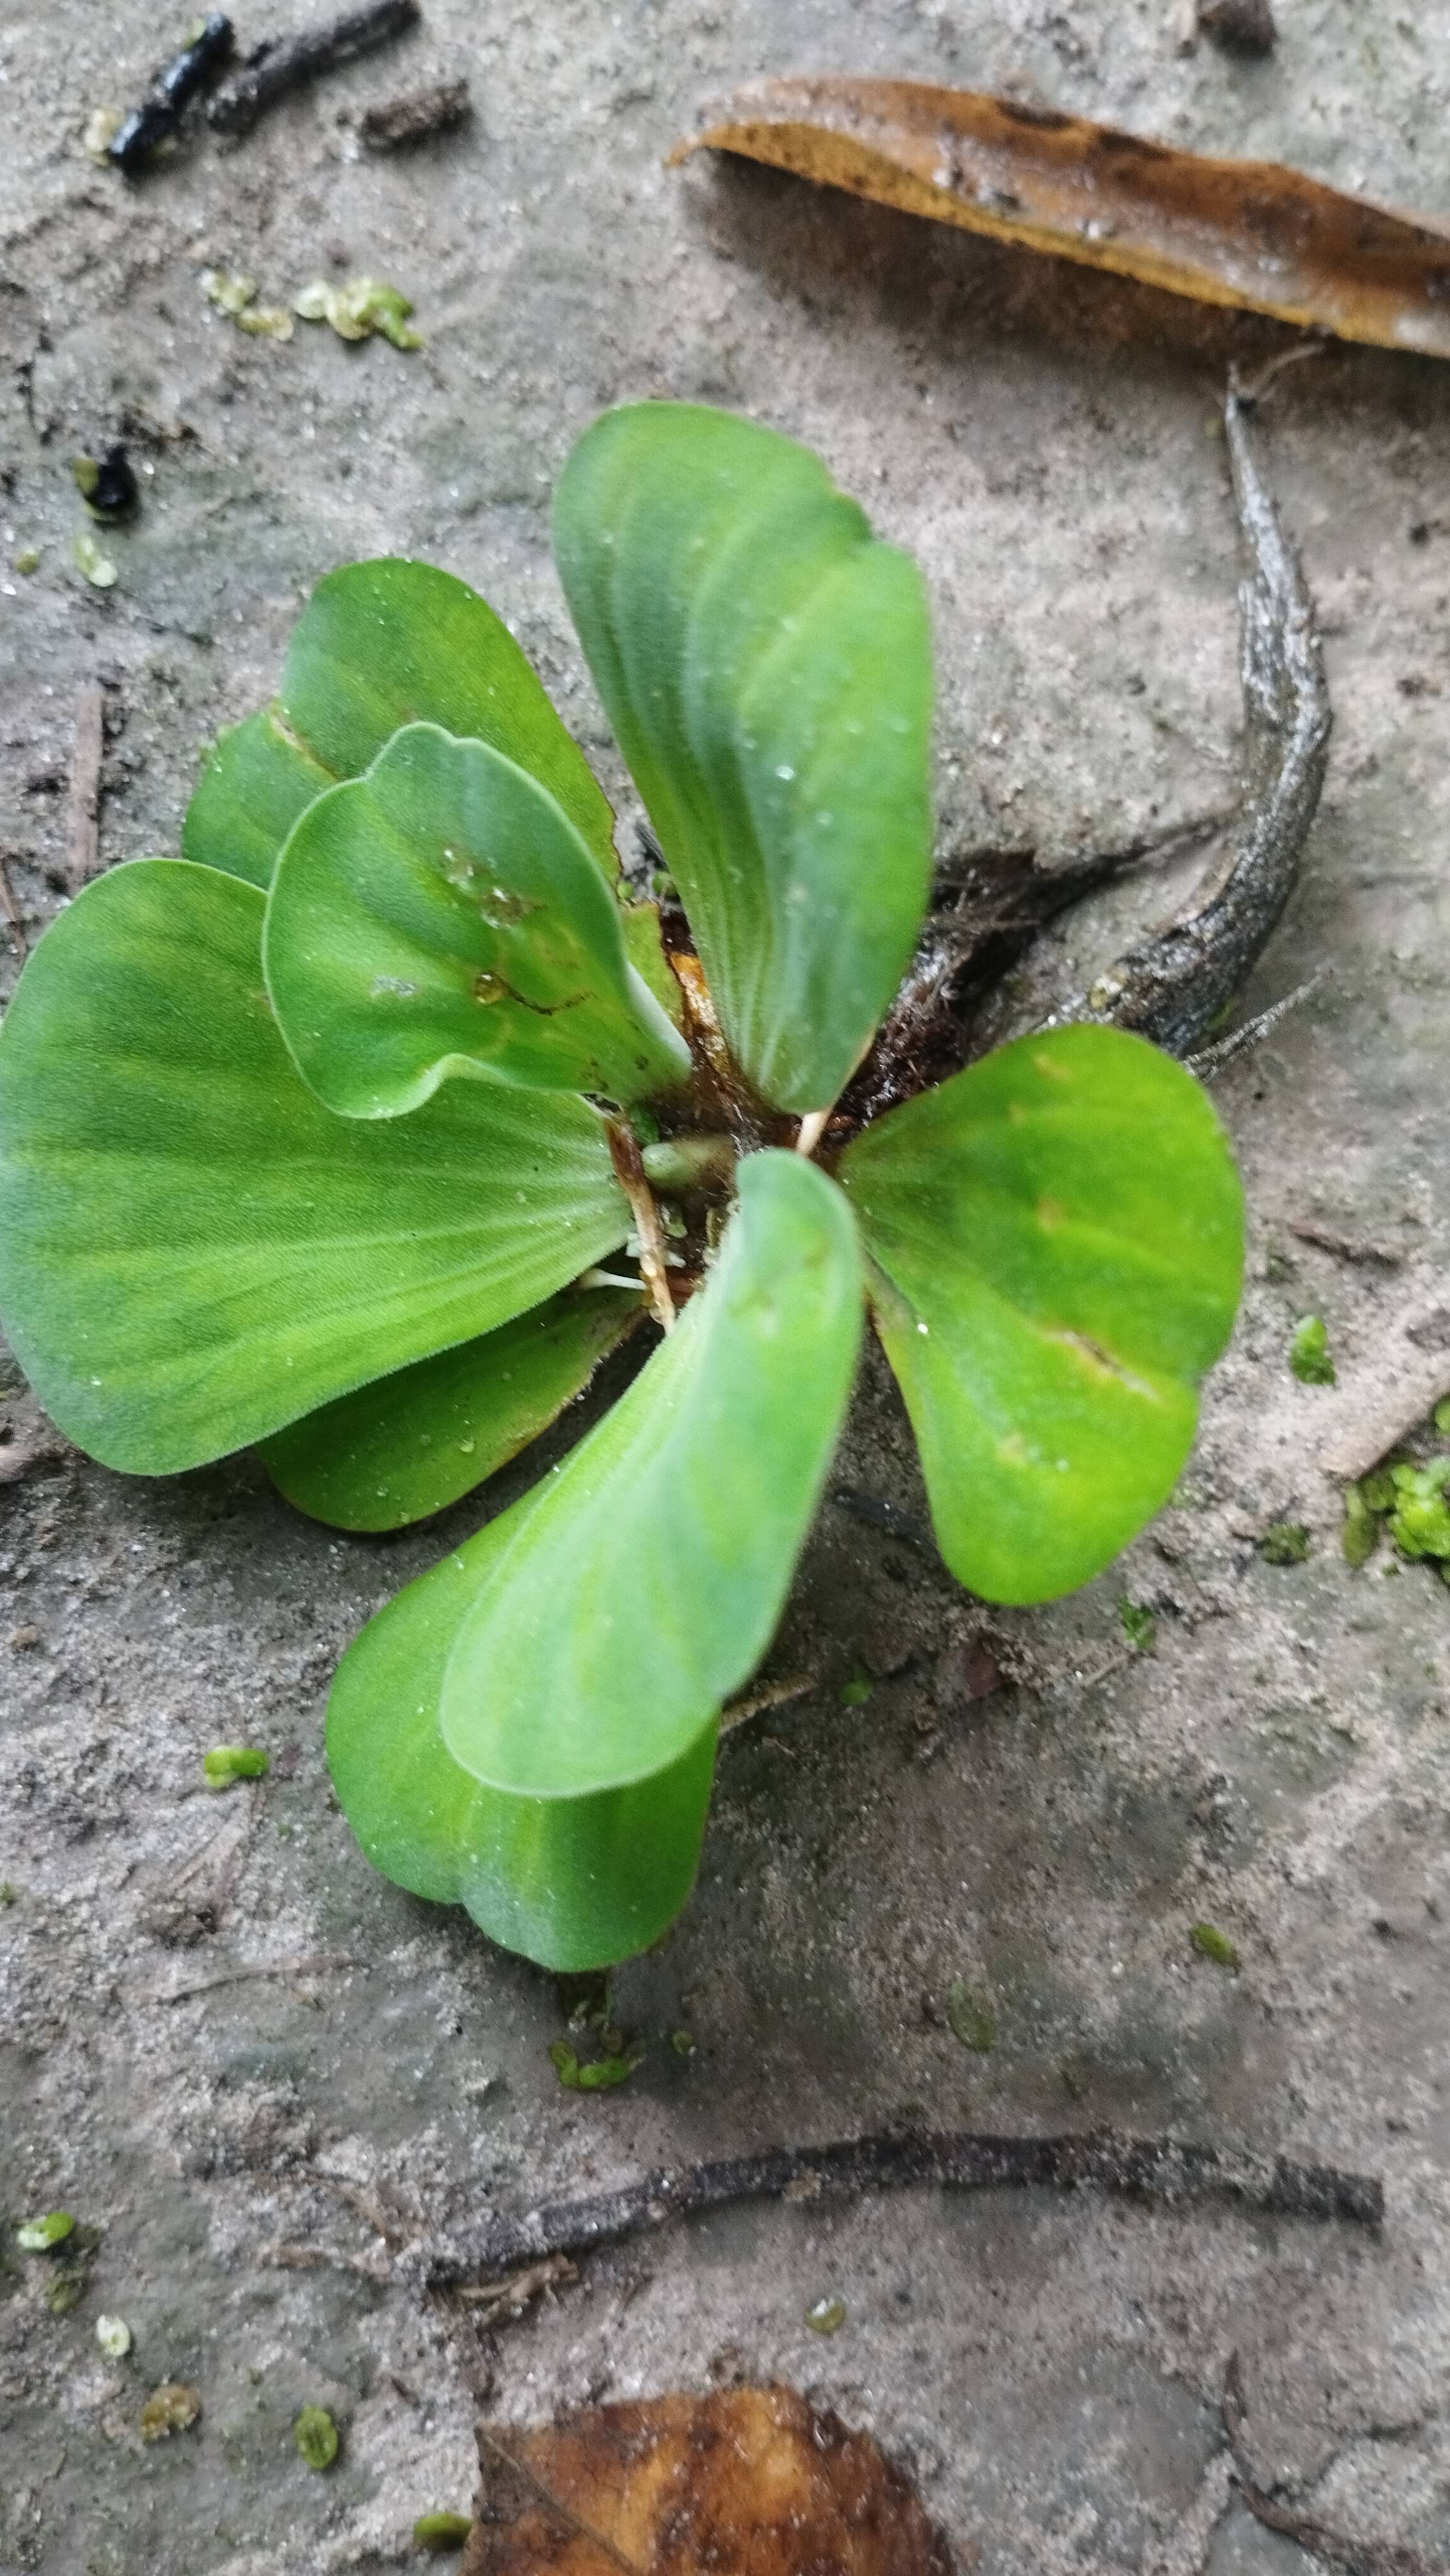
Species: Water Lettuce (Pistia stratiotes)